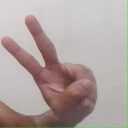
अक्षर: ऐ